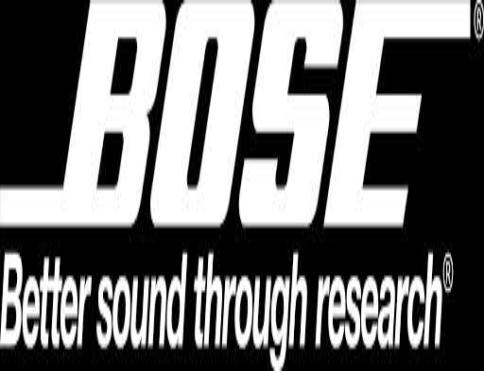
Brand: BOSE
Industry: Clothes